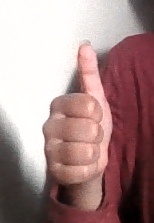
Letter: aleff